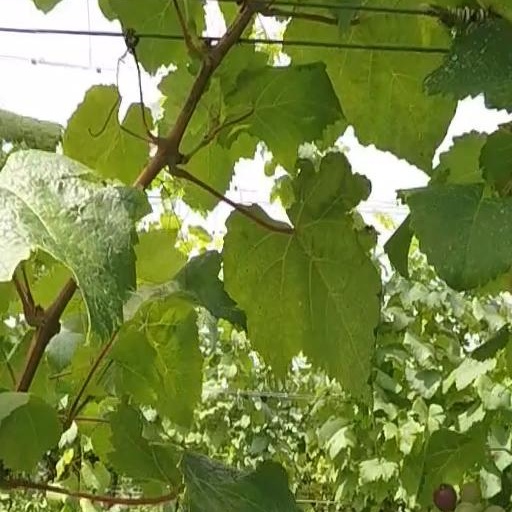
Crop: grape